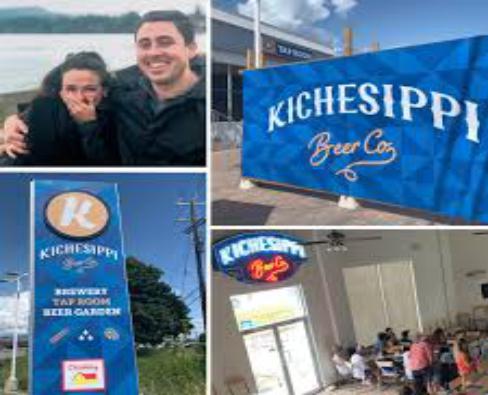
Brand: kichesippi-1
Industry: Food